Jane Stephens (actress)

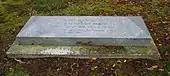
Stephens' grave in Brookwood Cemetery

Her first surname is unknown as she sometimes appeared as "Miss Stephens". She had a husband called Joseph Stephens who was a solicitor's clerk. Before she took to the stage in 1840 she ran a tobacconists. She took a variety of roles but it was not until 1854 that she found her niche. She took on "grandmotherly" type roles in a number of productions and was affectionately known as "Granny" Stephens. She finished her career on 9 July 1889 with a benefit programme at the Shaftesbury Theatre. The committee responsible for promoting the show included R D'Oyly Carte, George Edwardes and C H Hawtrey.